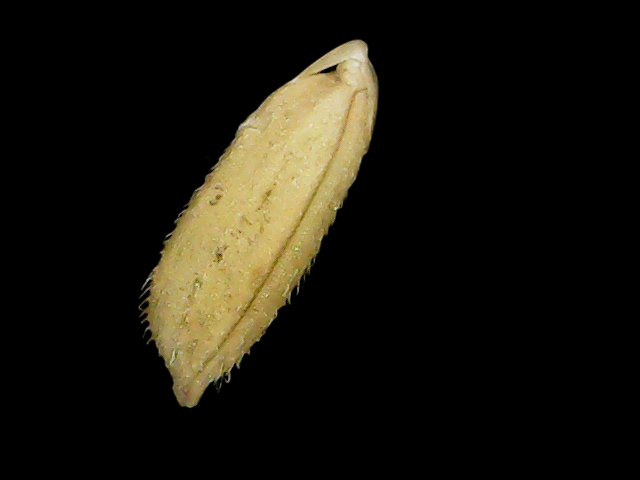
Rice variety: Binadhan23